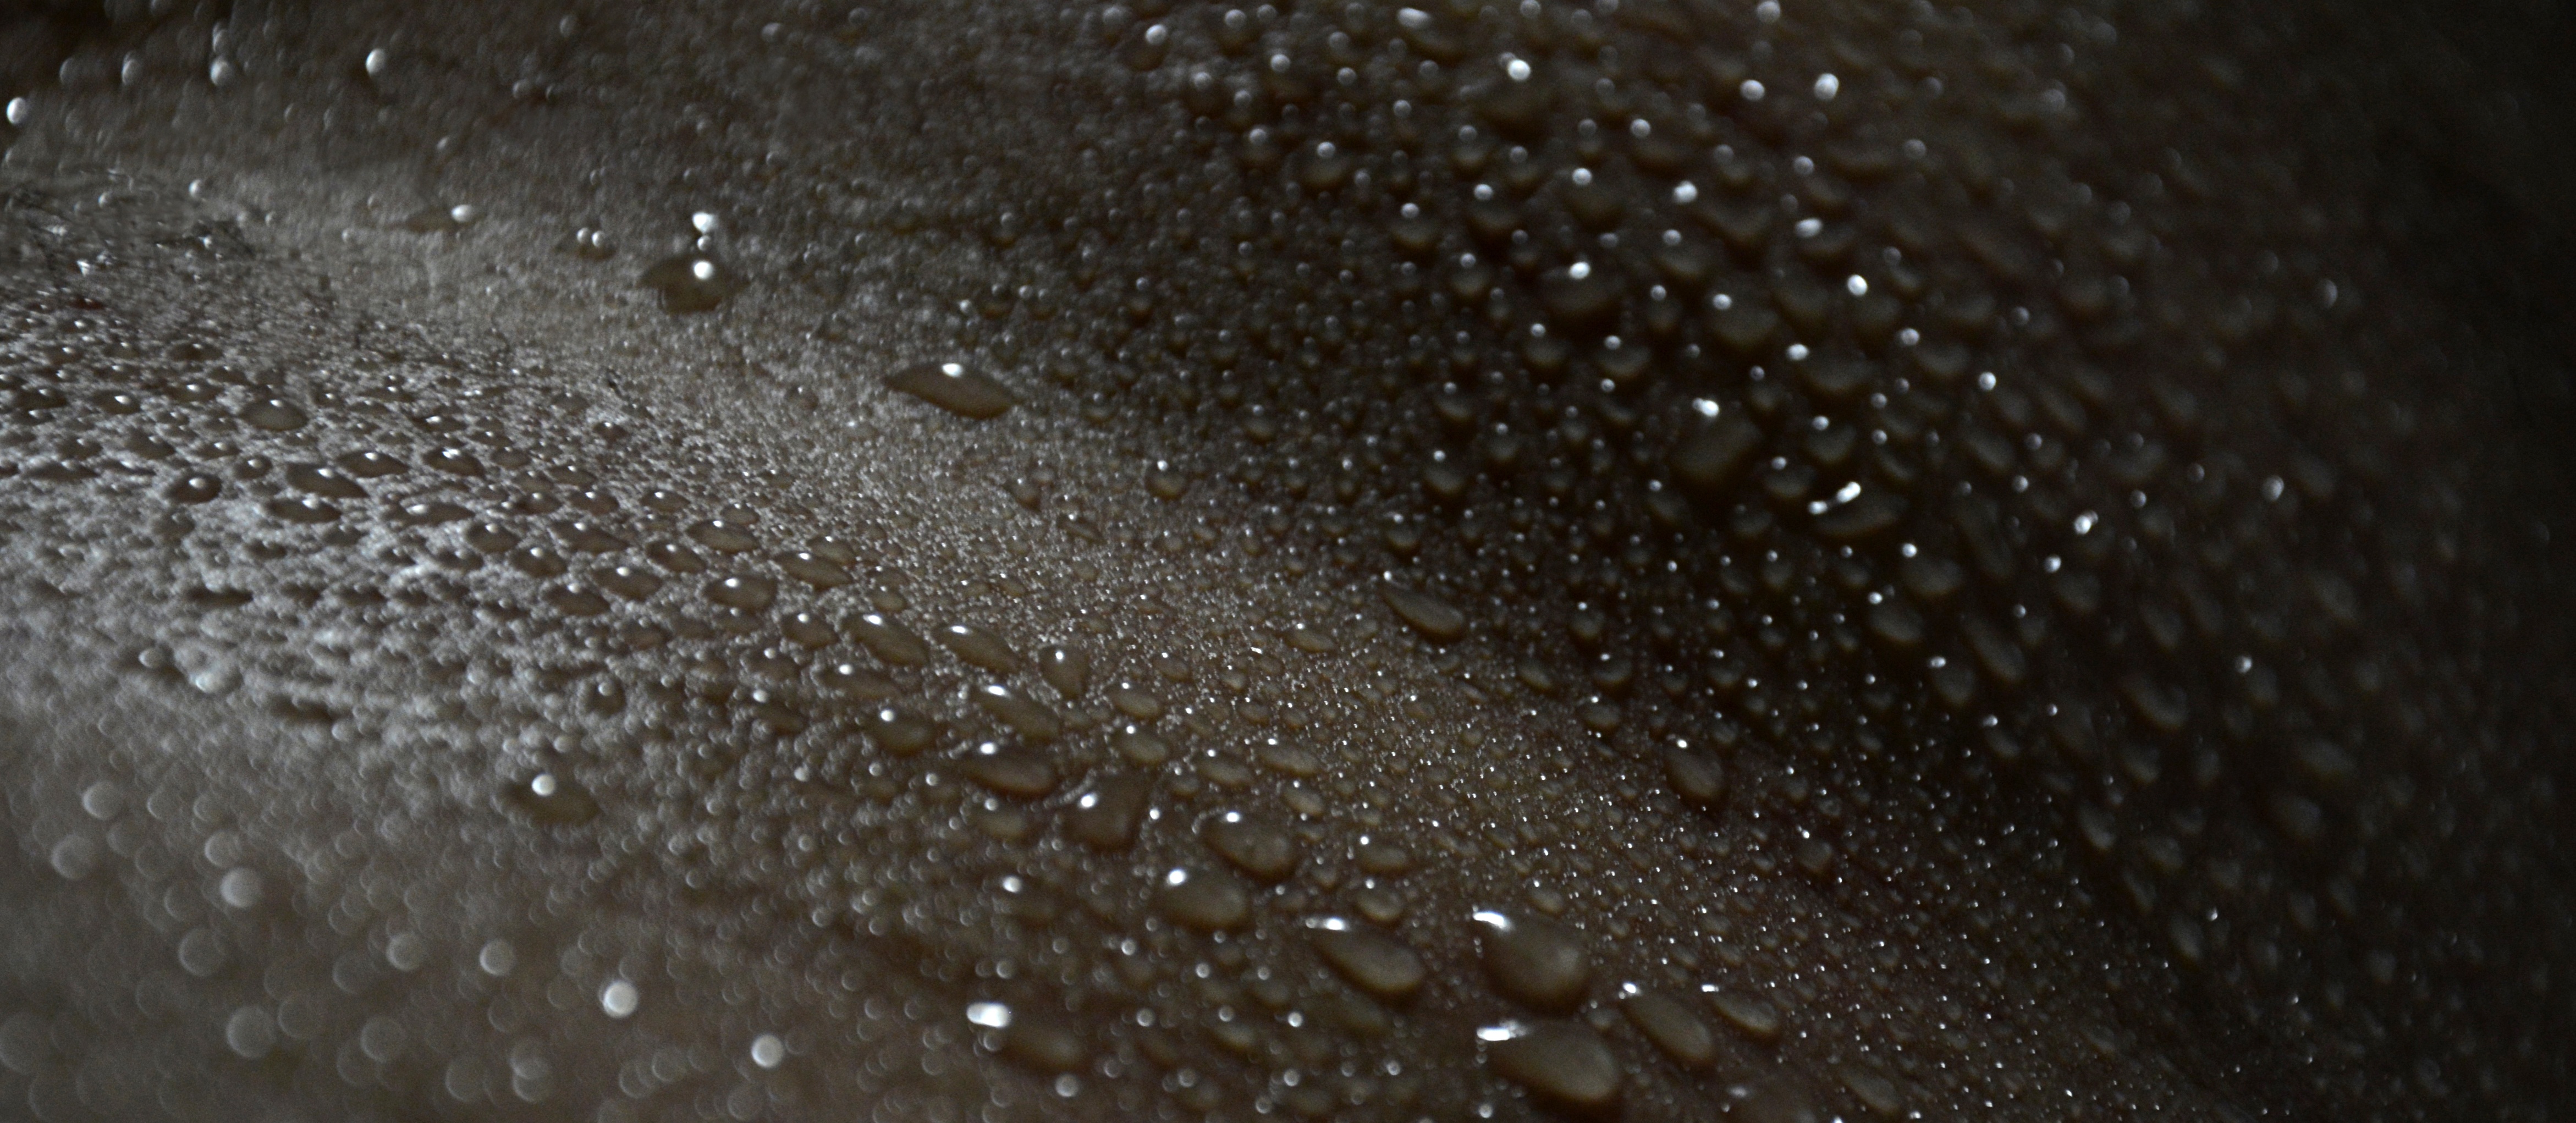
water, snow, drop, texture, rain, weather, soil, human, monochrome, close up, skin, oil, drop of water, freezing, act, erotic, macro photography, act of part of, sweat, aktfoto